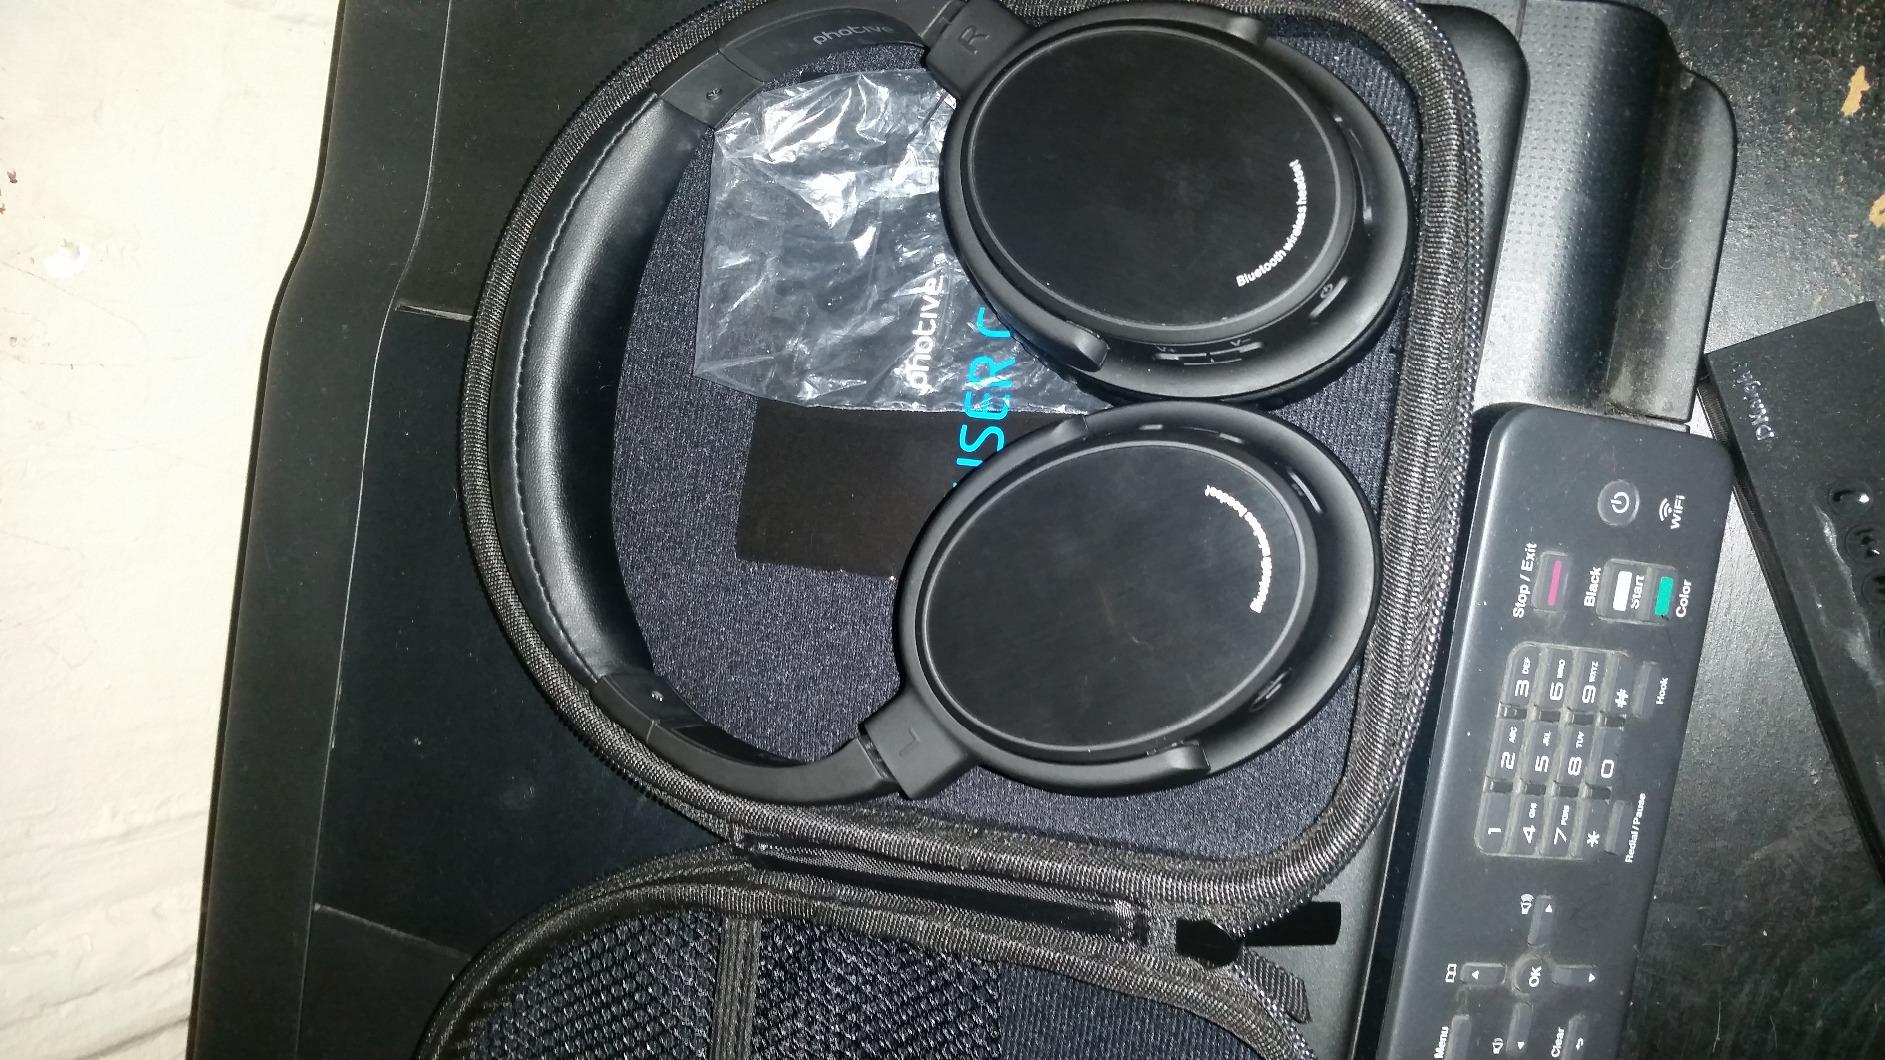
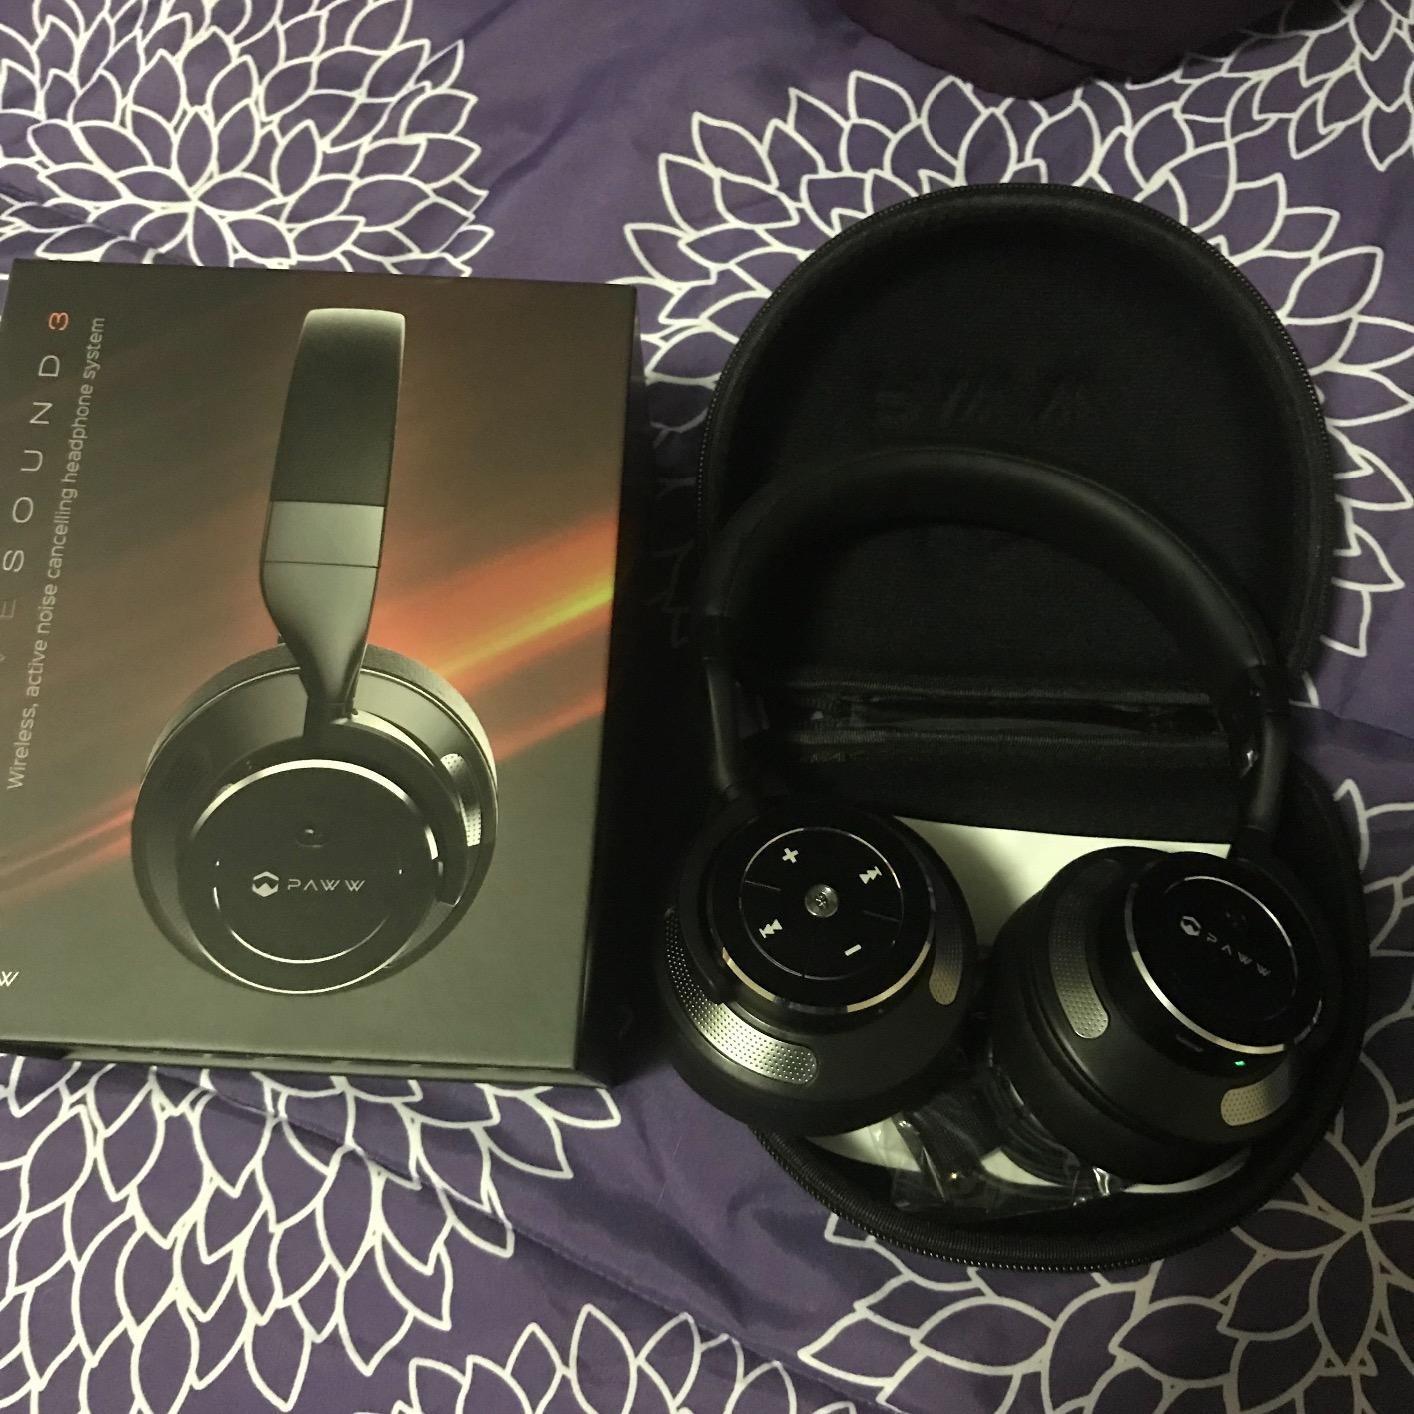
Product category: headphones
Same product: no